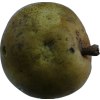
Label: pear